Wilkes University

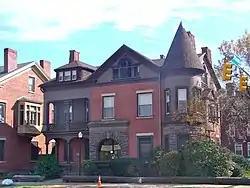
Weiss Residence Hall, an example of the unique former mansions students reside.

Most of the academic buildings are located within the same city block, between South River Street, South Franklin Street, South Street, and Northampton Street. The Stark Learning Center (SLC), located on South River Street, is the largest building on campus with housing classrooms, laboratories, and office space. The facility consists of nursing, math and engineering offices and classrooms. Stark Learning Center received extensive renovation in 2018.